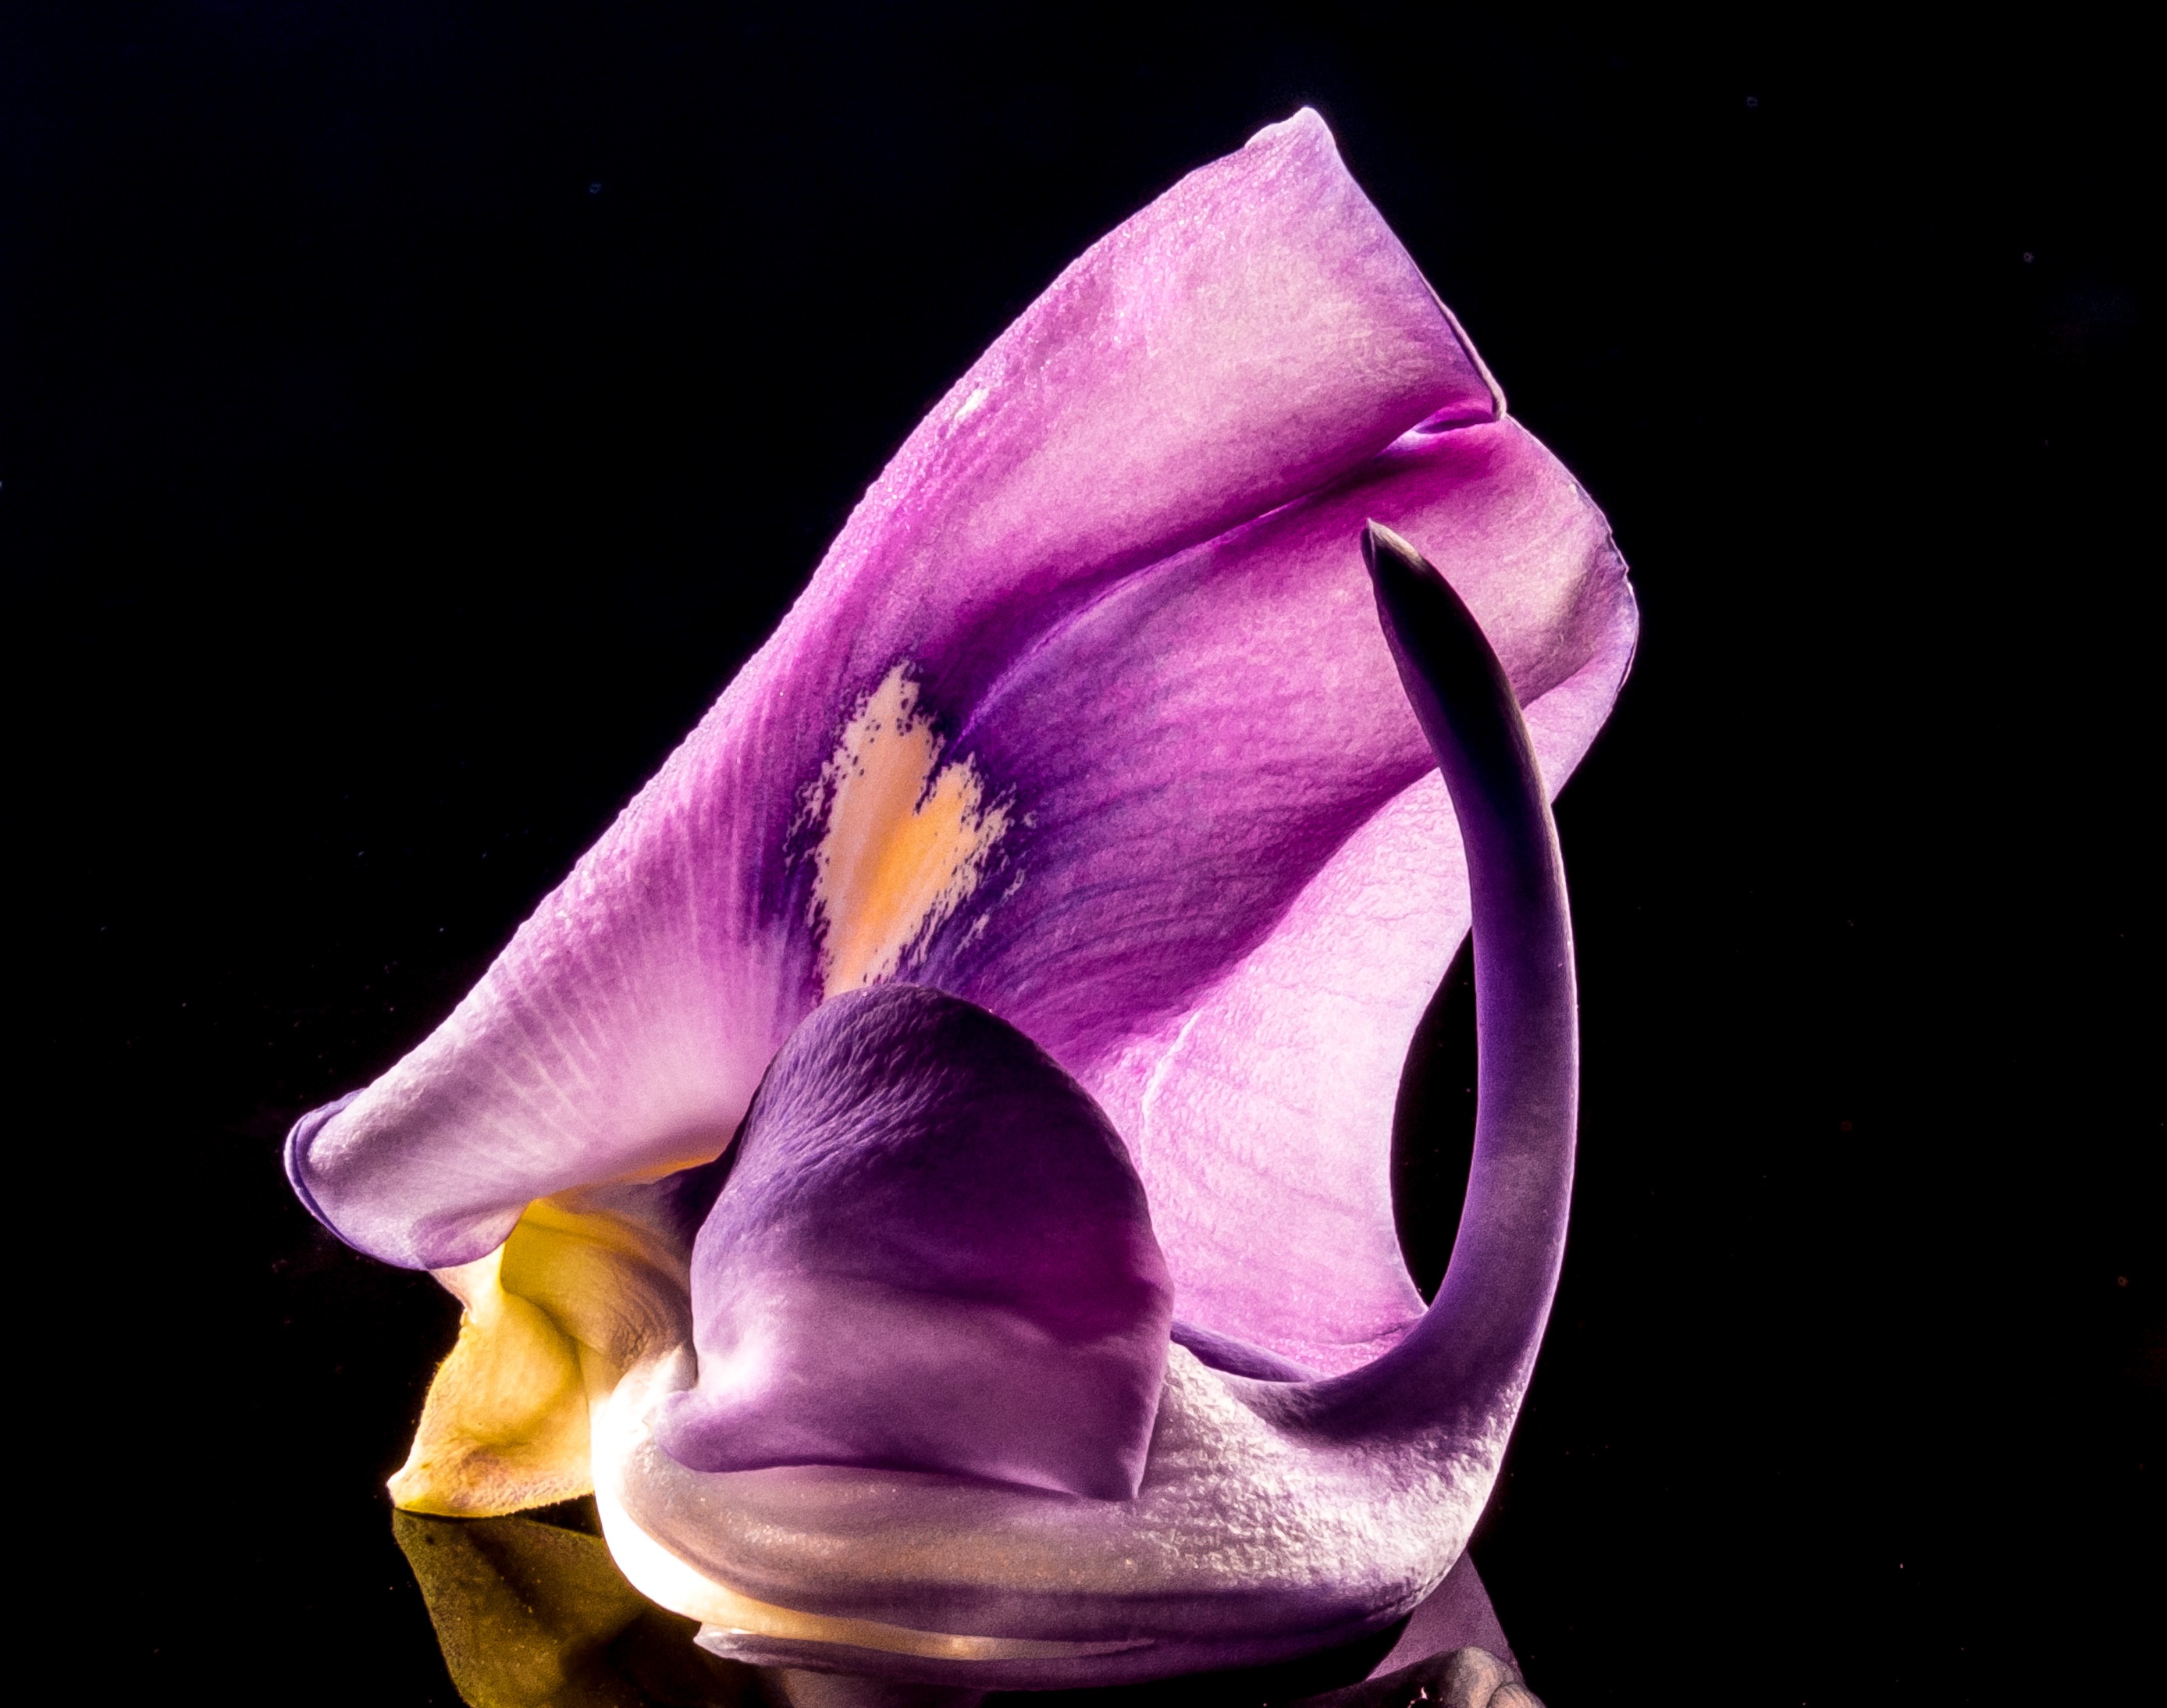
blossom, plant, flower, purple, petal, bloom, color, darkness, pink, close, flora, wild flower, close up, eye, violet, organ, macro photography, flowering plant, still life photography, land plant